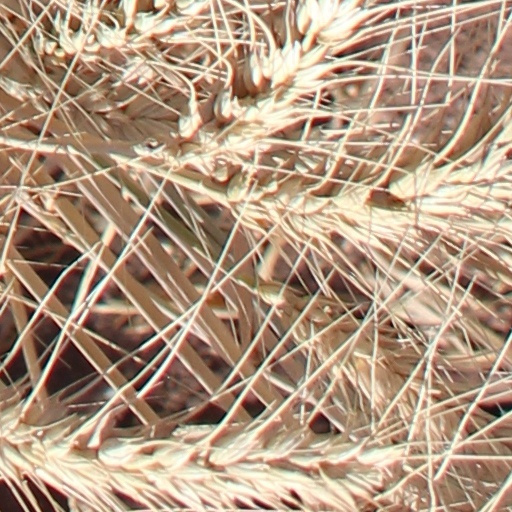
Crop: wheat